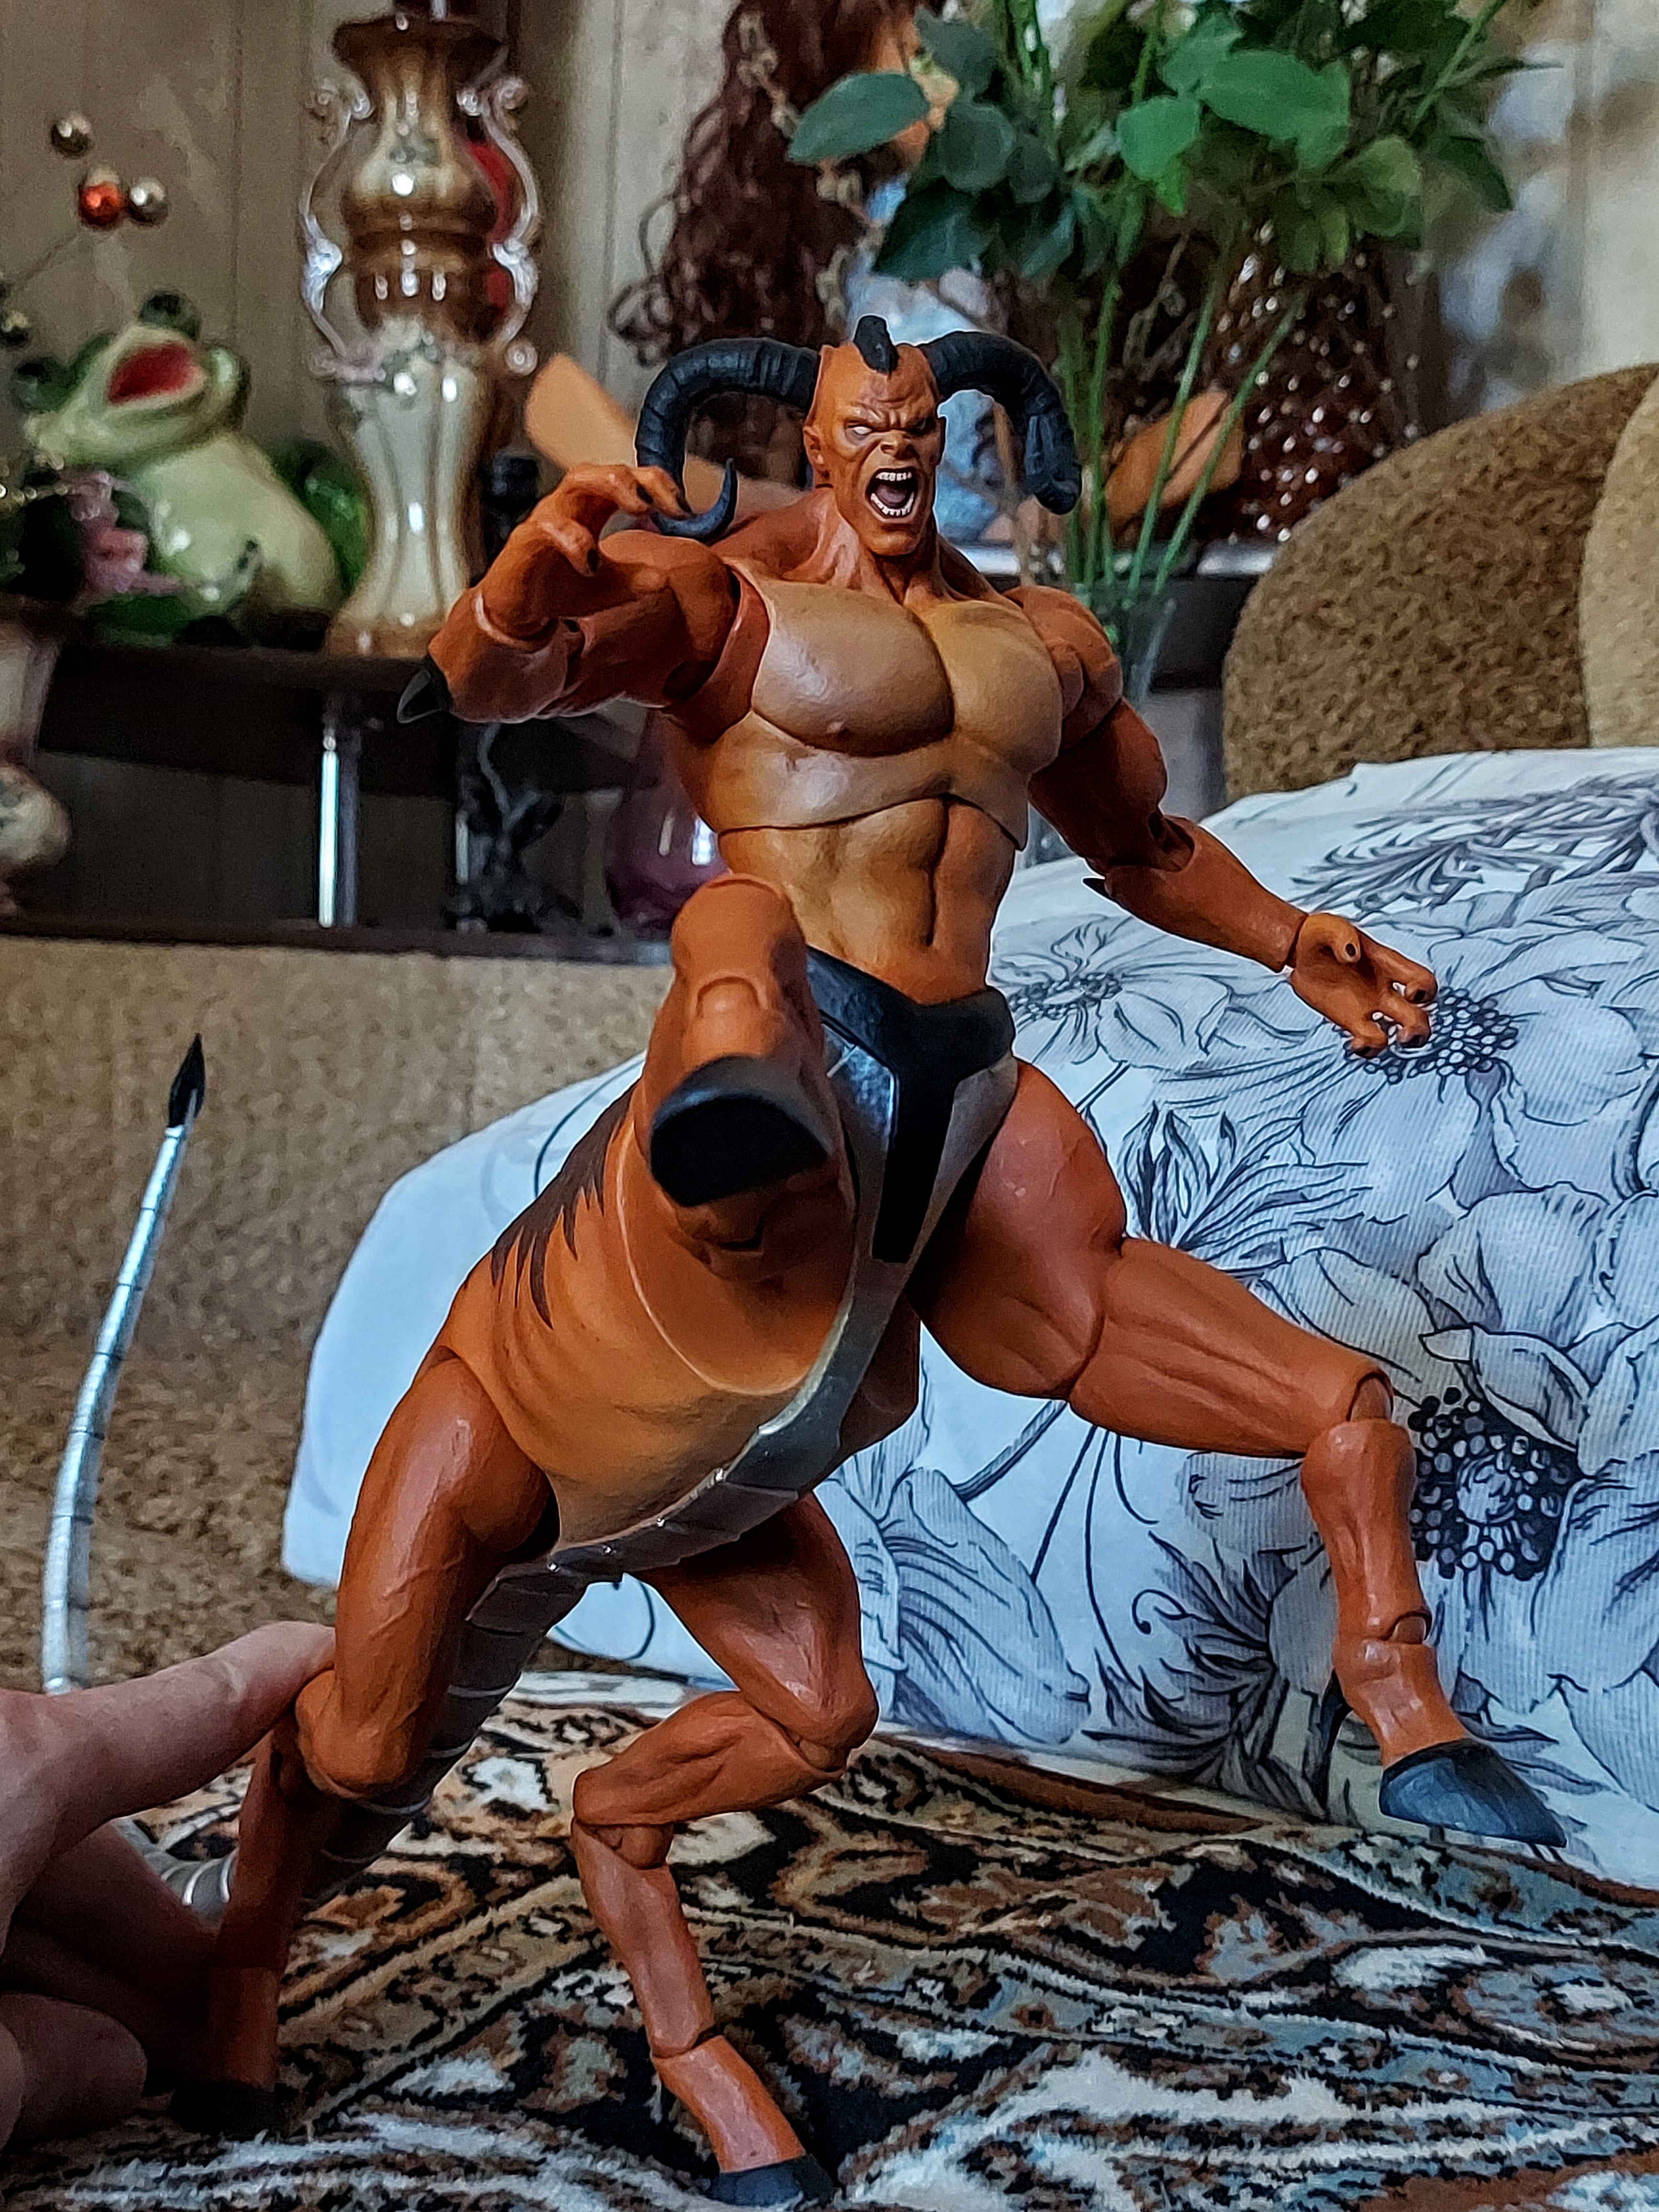
Shokan, storm, collectibles, warrior, fighter, action, figure, thigh, art, undergarment, toy, Barechested, hat, brassiere, underpants, fun, chest, lingerie, human leg, cg artwork, trunk, abdomen, navel, fictional character, fiction, action figure, painting, illustration, shorts, leisure, bikini, mythology, visual arts, vacation, costume